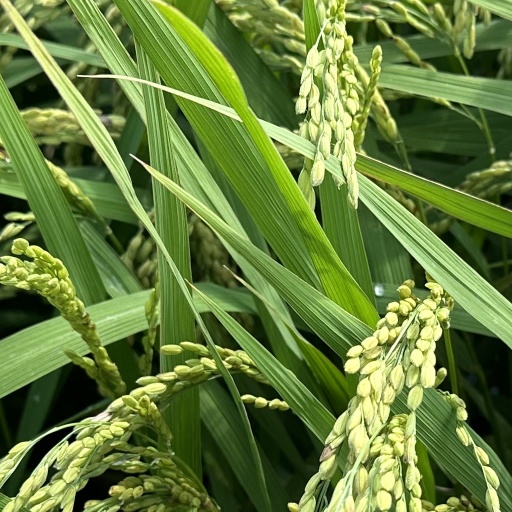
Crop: rice